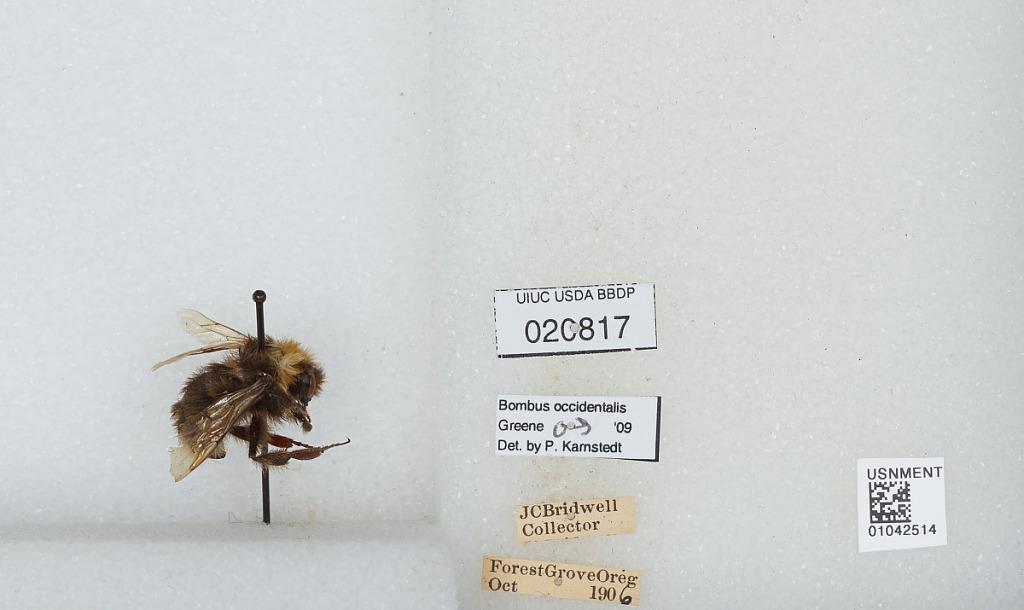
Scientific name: Bombus sp.
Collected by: J. Bridwell
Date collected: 1906-10-
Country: United States
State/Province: Oregon
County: Washington
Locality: Forest Grove
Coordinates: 45.5197, -123.111
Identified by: Karnstedt, P.